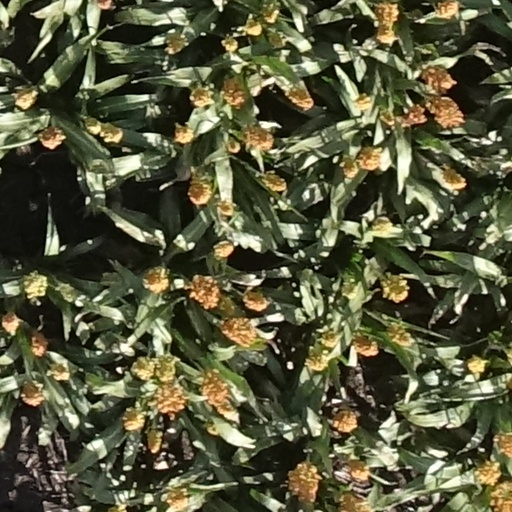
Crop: sorghum